Israel

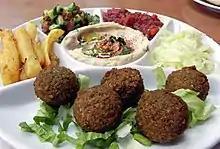
A meal including falafel, hummus, French fries and Israeli salad

Israel has the largest Jewish population in the world and is the only country where Jews are the majority, and the only country in which Jews make up more than 2% of the total national population. April 2025, the population was an estimated 10,094,000. In 2022, the government recorded 73.6% of the population as Jews, 21.1% as Arabs, and 5.3% as "Others" (non-Arab Christians and people who have no religion listed). Over the last decade, large numbers of migrant workers from Romania, Thailand, China, Africa, and South America have settled in Israel. Exact figures are unknown, as many of them are living in the country illegally, but estimates run from 166,000 to 203,000. By June 2012, approximately 60,000 African migrants had entered Israel.